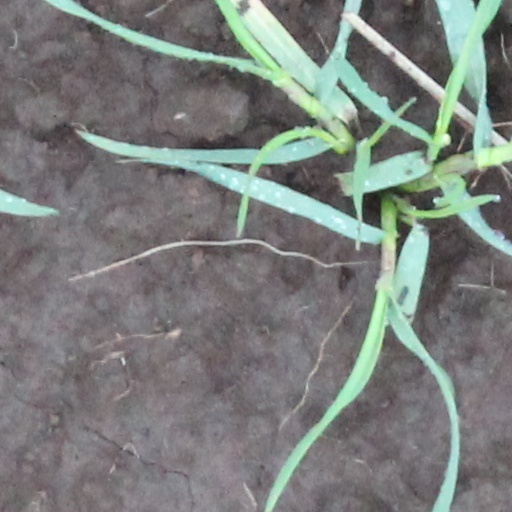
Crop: wheat